GAZ Volga

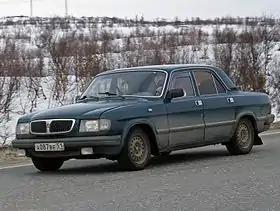
GAZ-3110 (1997–2004)

Though deemed temporary until GAZ's own LCV cars, the GAZelle and Sobol, entered production, the GAZ-31029 Volga occupied a major market niche, and demand for the vehicle remained. Thus in 1997 GAZ modernised the car once more, creating original body panels, whilst retaining the GAZ-24's central shell. This removed the visual dissonance that the 31029 created, and by incorporating the chassis and powertrain developed for the new Gazelle families (which in turn were designed for the aborted GAZ-3103/04/05 Volgas), combined with a new interior resulted in GAZ-3110 model. Given the timing, with the 1998 financial crises that followed, which left many foreign equivalents outside the budget Russia's business and public alike, the GAZ-3110 proved a necessity rather than a cheap alternative during the post-crises years.